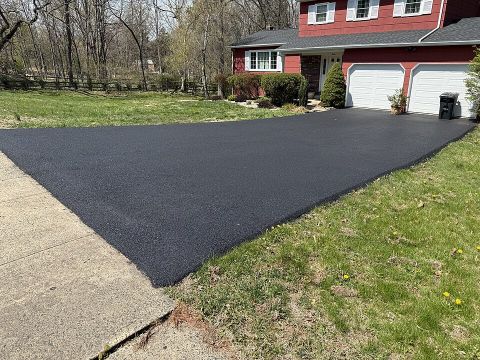
Road surface condition: damp